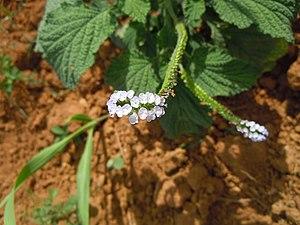
Heliotropium indicum - Vinales (Cuba) - inflorescence Inflorescence
Heliotropium indicum est une espèce de plantes annuelles de la famille des Boraginaceae.